Clarence von Rosen

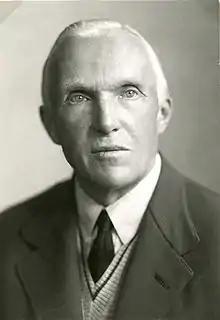
Clarence von Rosen

Count Carl Clarence von Rosen (12 May 1867 – 12 August 1955) was a Swedish athlete, military officer, and Crown Equerry to the King of Sweden. He became a member of the International Olympic Committee in 1900, and was credited for the re-introduction of Equestrian at the Summer Olympics after it was dropped at the 1904 Olympic Games. He competed in many sports, such as bandy (which he introduced to Sweden), ice hockey, football, lawn tennis and ice skating.